Pike County School District

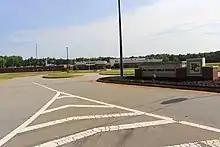
Pike County Middle School

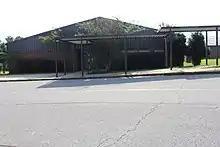
Pike County Primary School

The Pike County School District is a public school district in Pike County, Georgia, United States, based in Zebulon. It serves the communities of Concord, Hilltop, Meansville, Molena, Williamson, and Zebulon. Michael Duncan is the superintendent of schools.